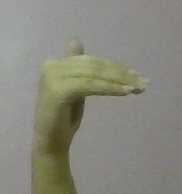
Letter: khaa